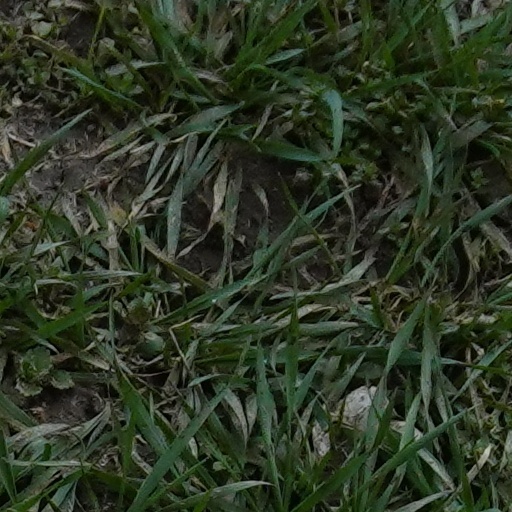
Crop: wheat